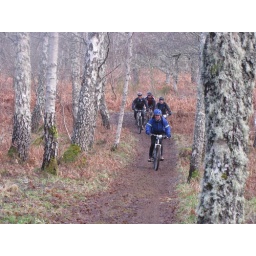
Competitors in the Strathpuffer 24 hour mountain bike race.